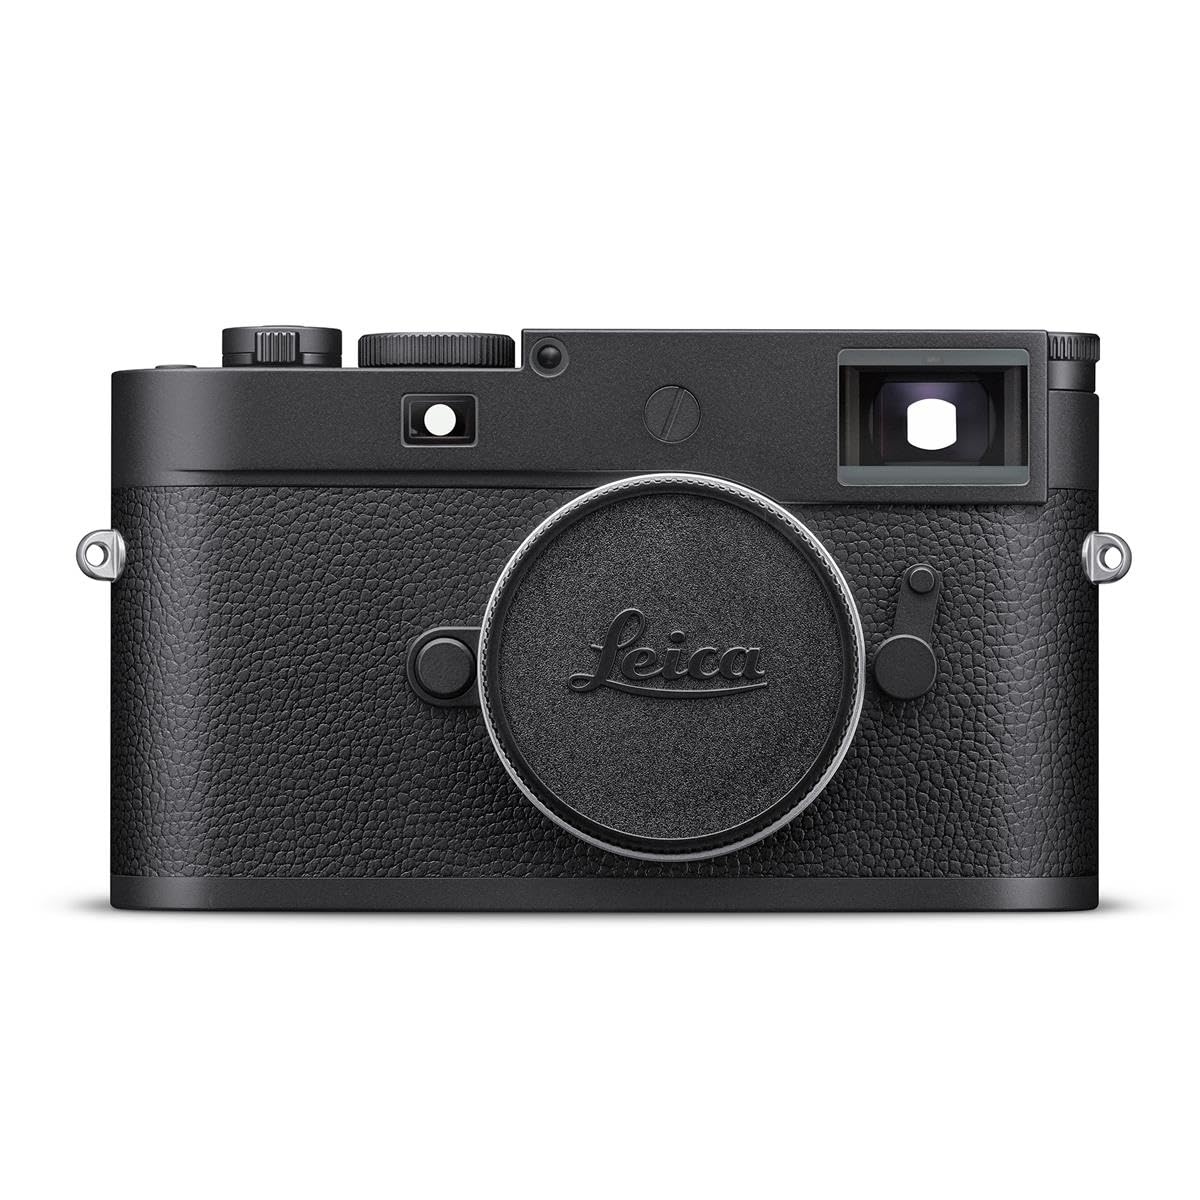
Leica M11 Monochrom Digital Rangefinder Camera, Black
Brand: Leica
Category: Cameras & Optics > Cameras > Digital Cameras > Rangefinder Digital Cameras